Servicescape

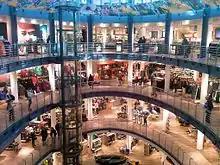
Environments with multiple spaces and rich in physical elements are said to be 'elaborate' servicescapes.

The model shows that there are different types of response - individual response ("approach" and "avoid") and interaction responses (e.g."social interactions").